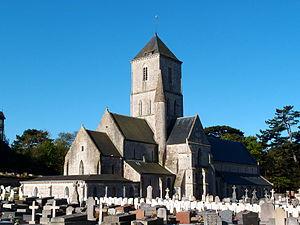
Étretat est une commune française située dans le département de la Seine-Maritime en région Normandie.